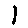
Label: 1